Weslandia

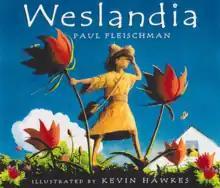

Weslandia is a children's book by Newbery Medal winner Paul Fleischman, with illustrations by Kevin Hawkes. It was published in 1999 by Candlewick Press.